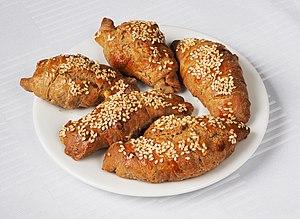
Le kifli ou kipferl est une sorte de pain fabriqué en Europe Centrale et en Europe de l'Est.